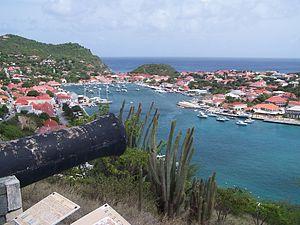
Saint-Barthélemy est une île française des petites Antilles et un pays et territoire d'outre-mer depuis le 1er janvier 2012. Elle est donc en dehors de l'Union Européenne, après avoir été une collectivité d'outre-mer au sens de l'article 74 de la Constitution depuis le 15 juillet 2007. Avant cette date, à laquelle le changement de statut a pris effet lors de la réunion du conseil territorial nouvellement élu, elle était une commune et un arrondissement, dépendant du département d’outre-mer de la Guadeloupe.